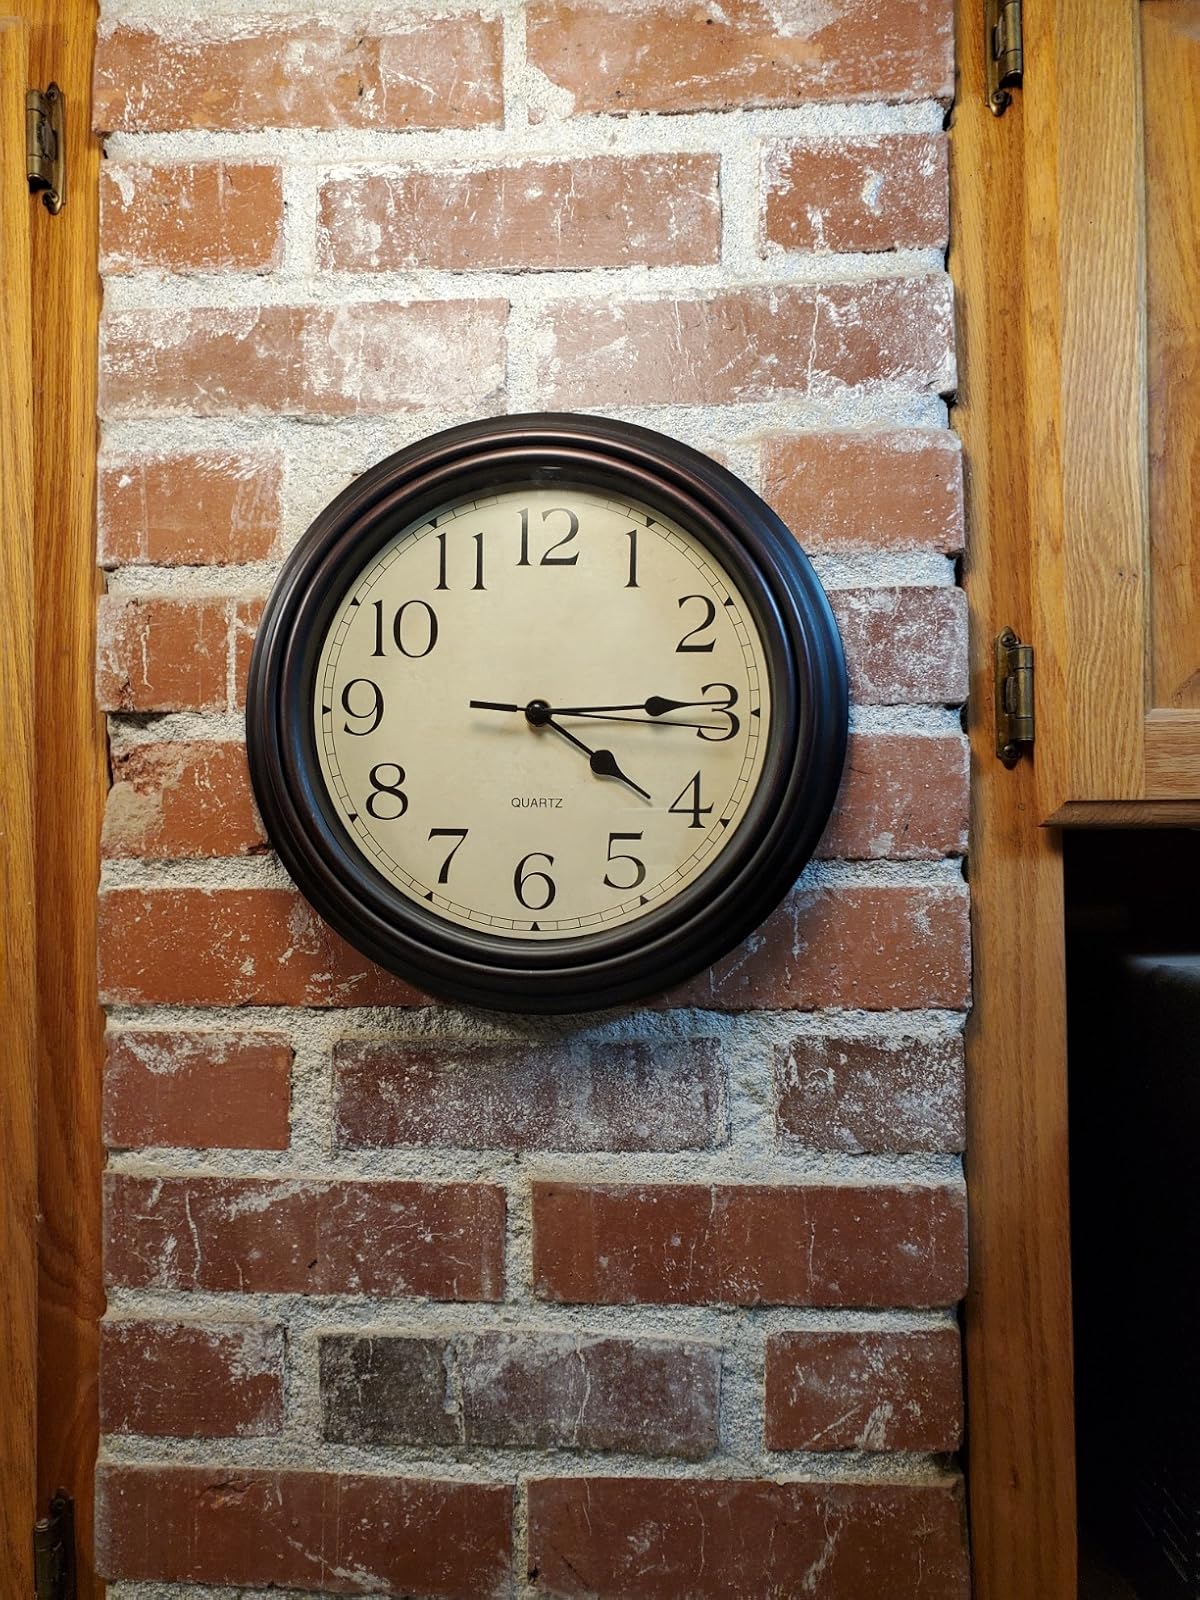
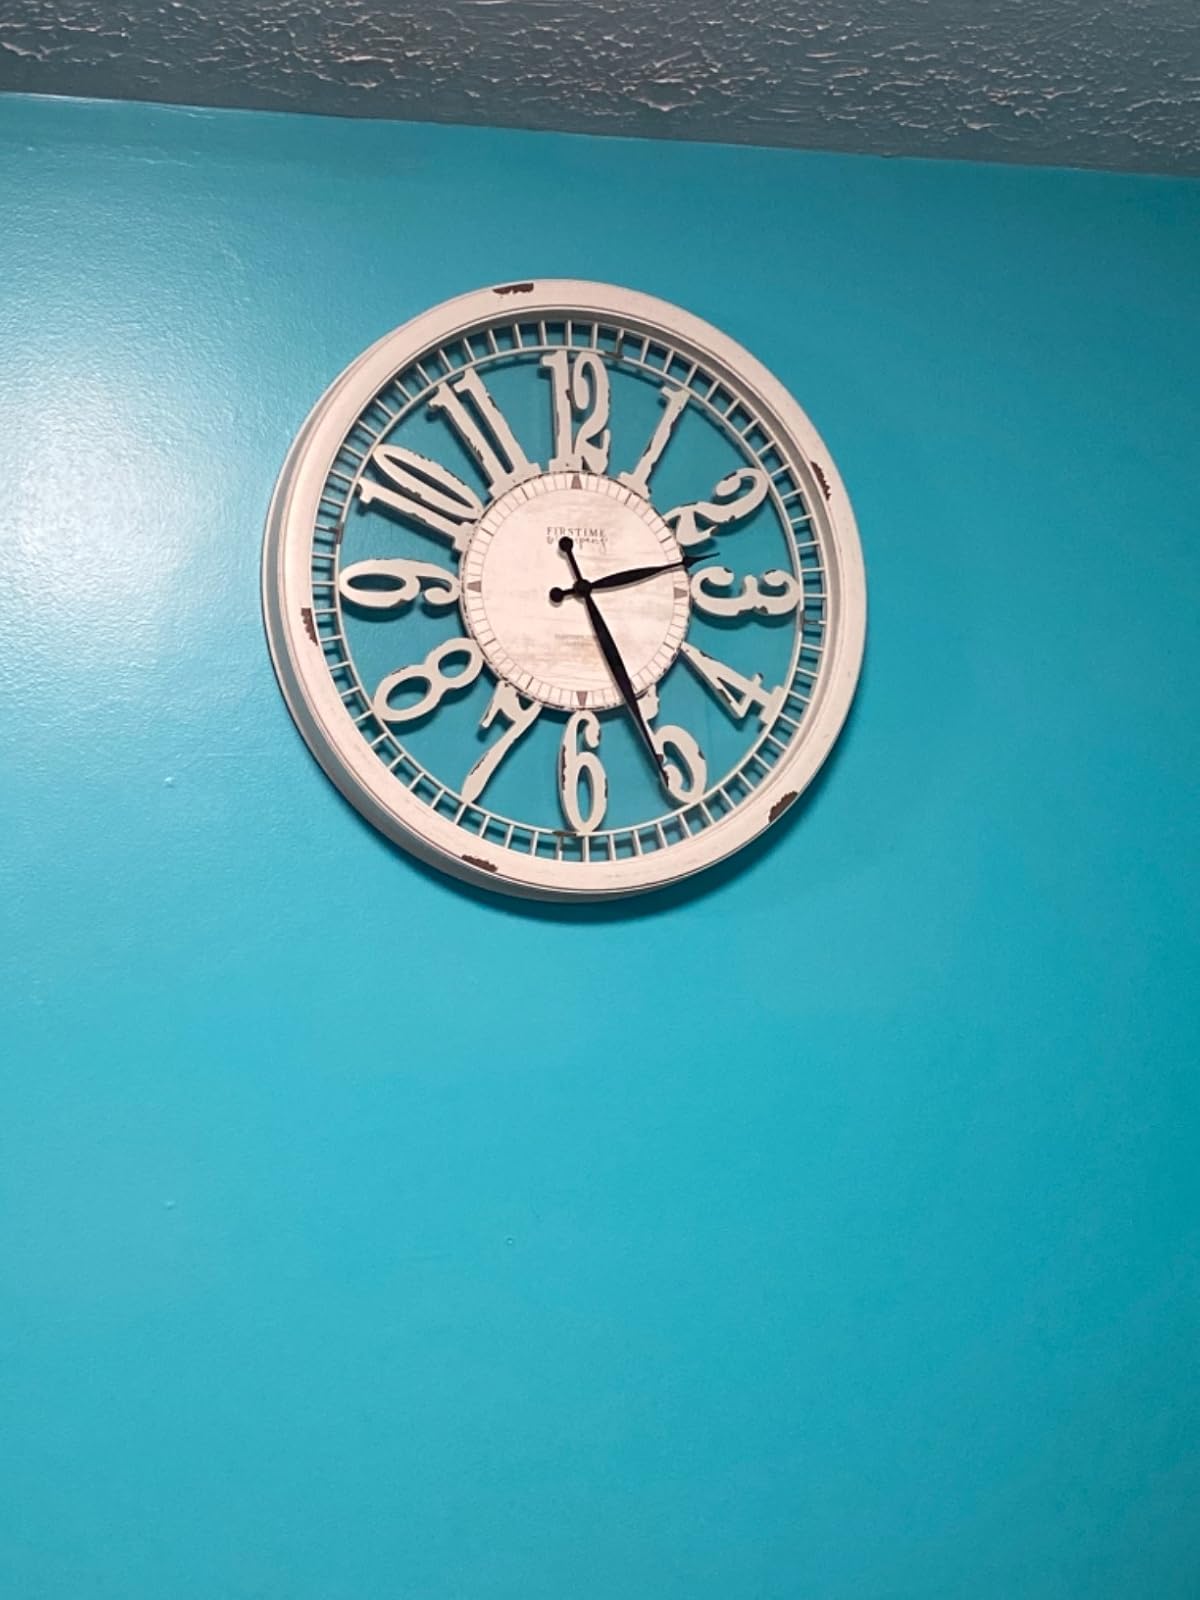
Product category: clock
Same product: no